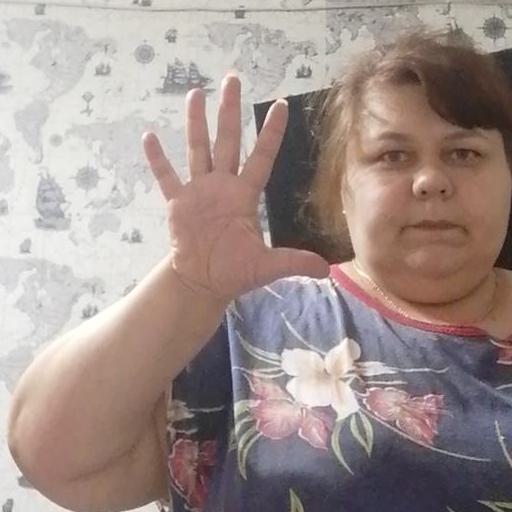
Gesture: palm